Maurizio Landini

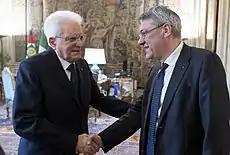
Landini with President Sergio Mattarella at the Quirinal Palace, in 2019

On 24 January 2019, during the 18th National Congress in Bari, Landini was elected General Secretary of CGIL, with more than 93% of votes in favor. His main opponent in the Congress, Vincenzo Colla, a reformist and former Regional Secretary of CGIL for Emilia-Romagna, was appointed Vice Secretary. During his inaugural speech, Landini strongly attacked the M5S–League government and especially its Interior Minister and "de facto" leader, Matteo Salvini, denouncing a serious risk of a return of fascism in the country.